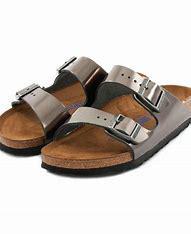
Brand: Birkenstock
Model: 100